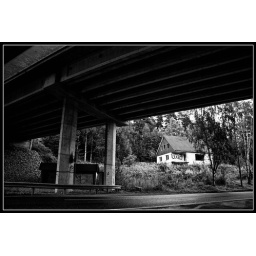
Abandoned house next to the highway in Oslo.